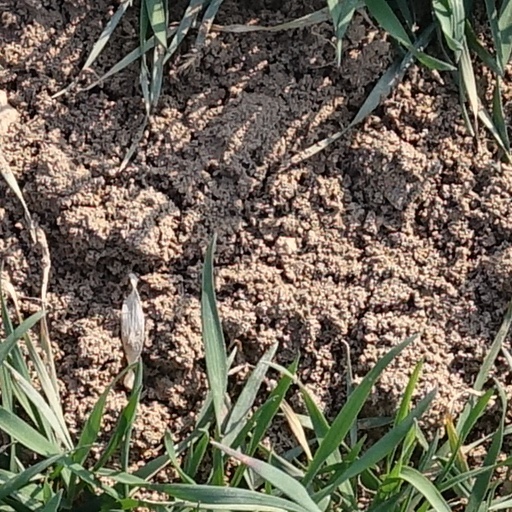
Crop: wheat